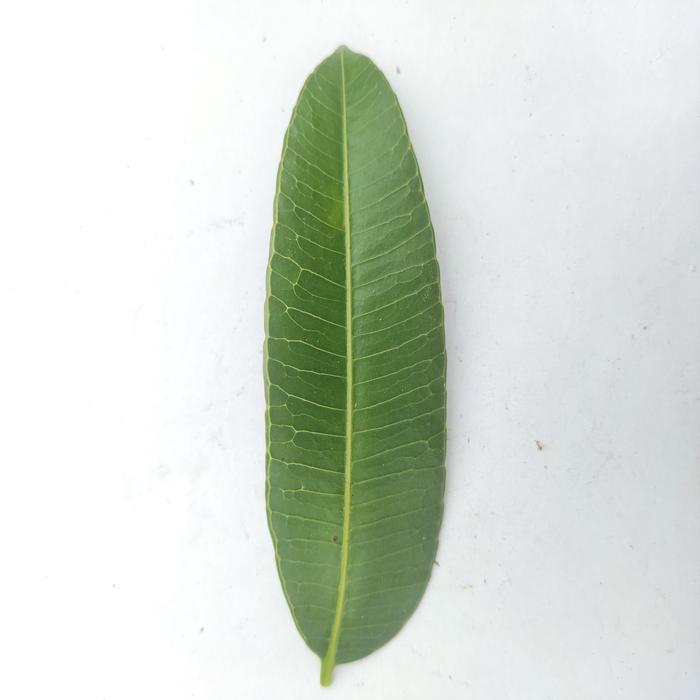
Crop: Hog Plum
Leaf condition: Heathy_Leaf